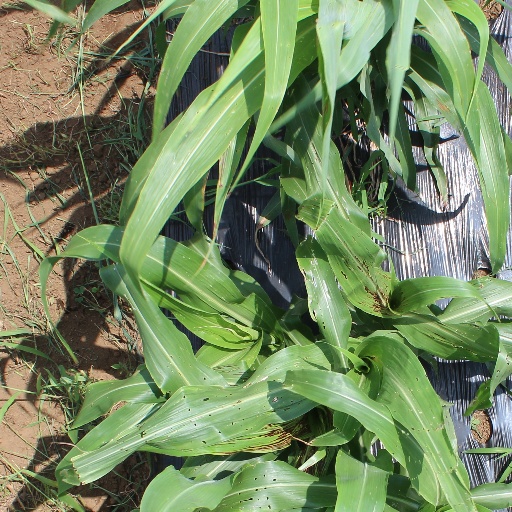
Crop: sorghum